Church of the Holy Sepulchre

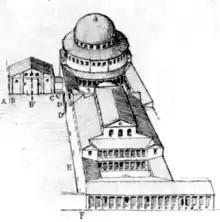
Diagram of a possible church layout (facing west) published in 1956 by Kenneth John Conant

The Church of the Holy Sepulchre site has been recognized since early in the fourth century as the place where Jesus was crucified, buried, and rose from the dead. The church was consecrated on 13 September 335.